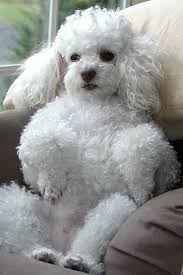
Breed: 200-n000010-miniature_poodle